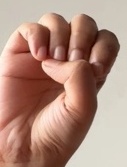
ASL sign: E